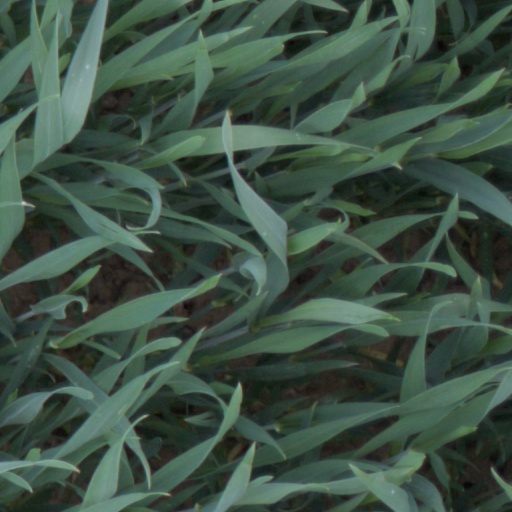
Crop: wheat